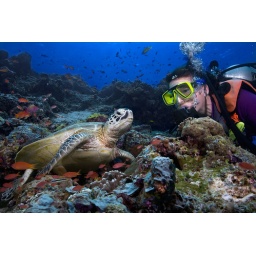
A young green sea turtle captures the attention of a diver in the Celebes Sea near Sipadan Island, Malaysia.